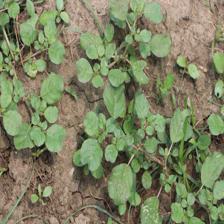
Label: BroadLeafWeed